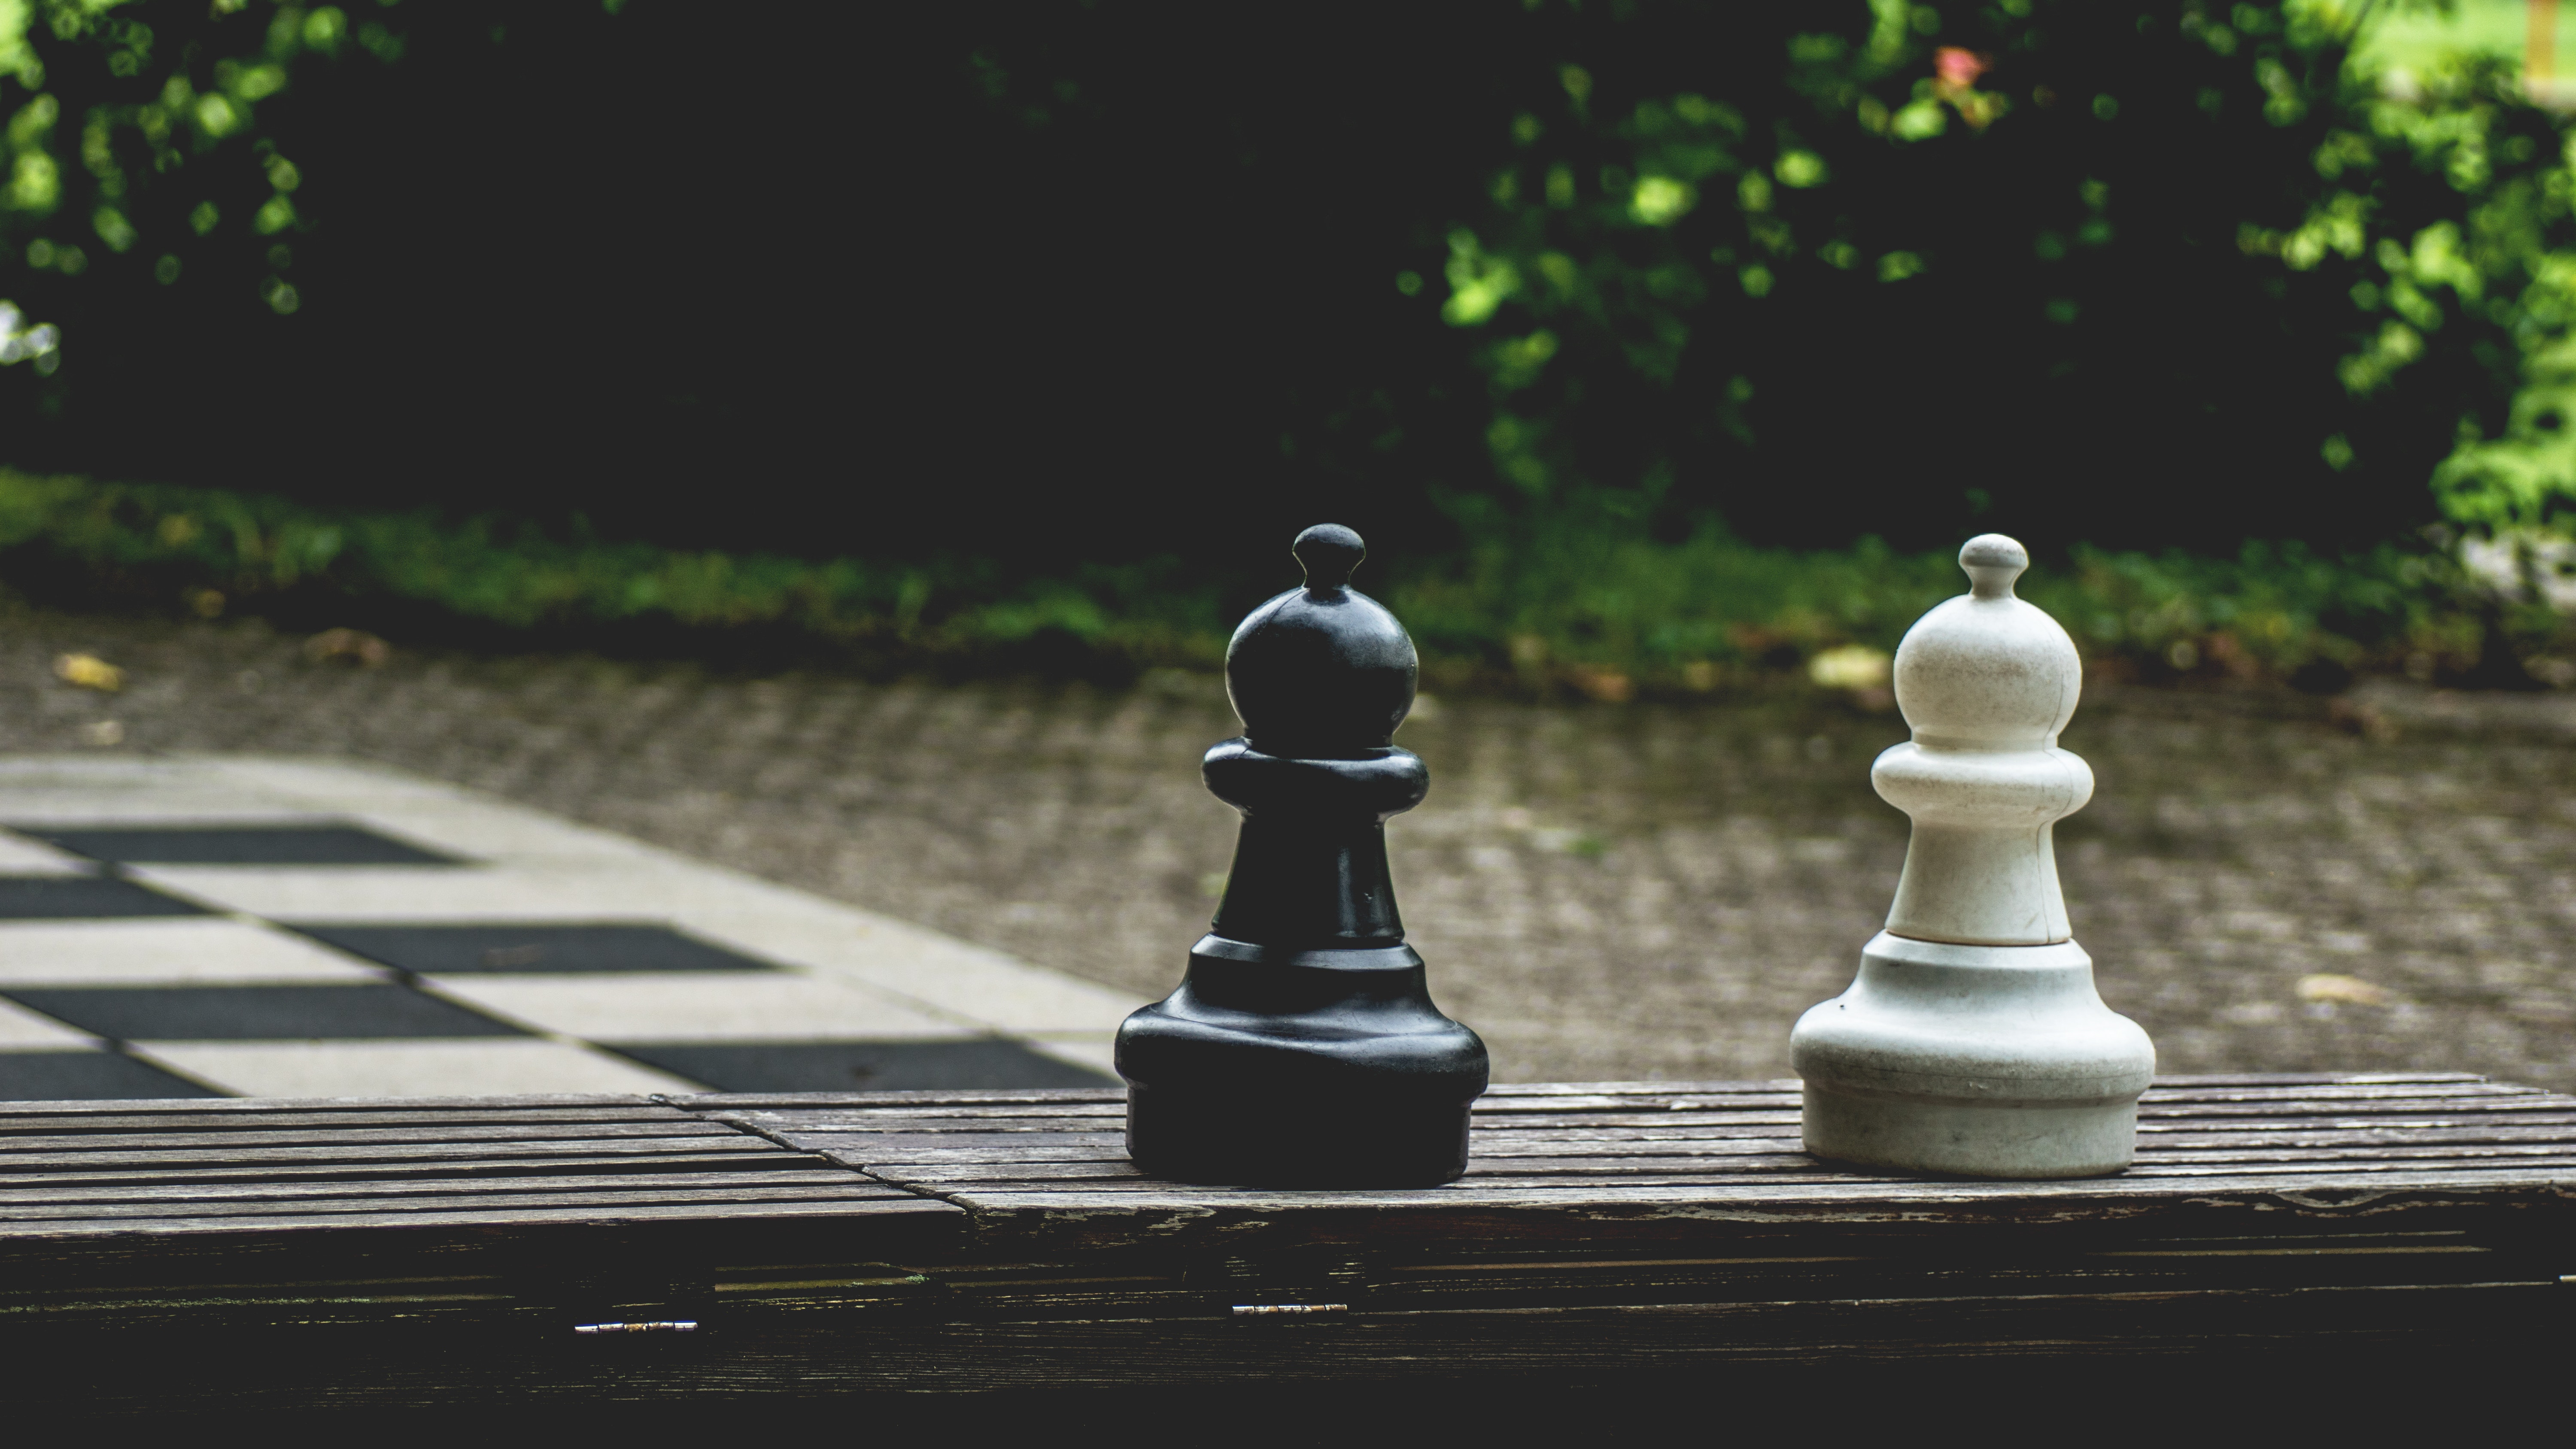
chess, chessboard, games, indoor games and sports, board game, recreation, tabletop game, photography, sports equipment, table, still life photography